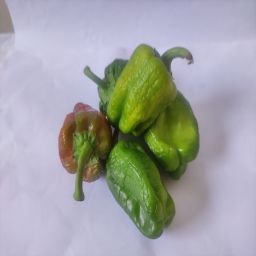
Crop: Bell Pepper
Quality: Ripe